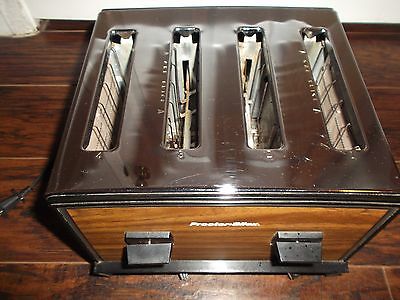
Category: toaster